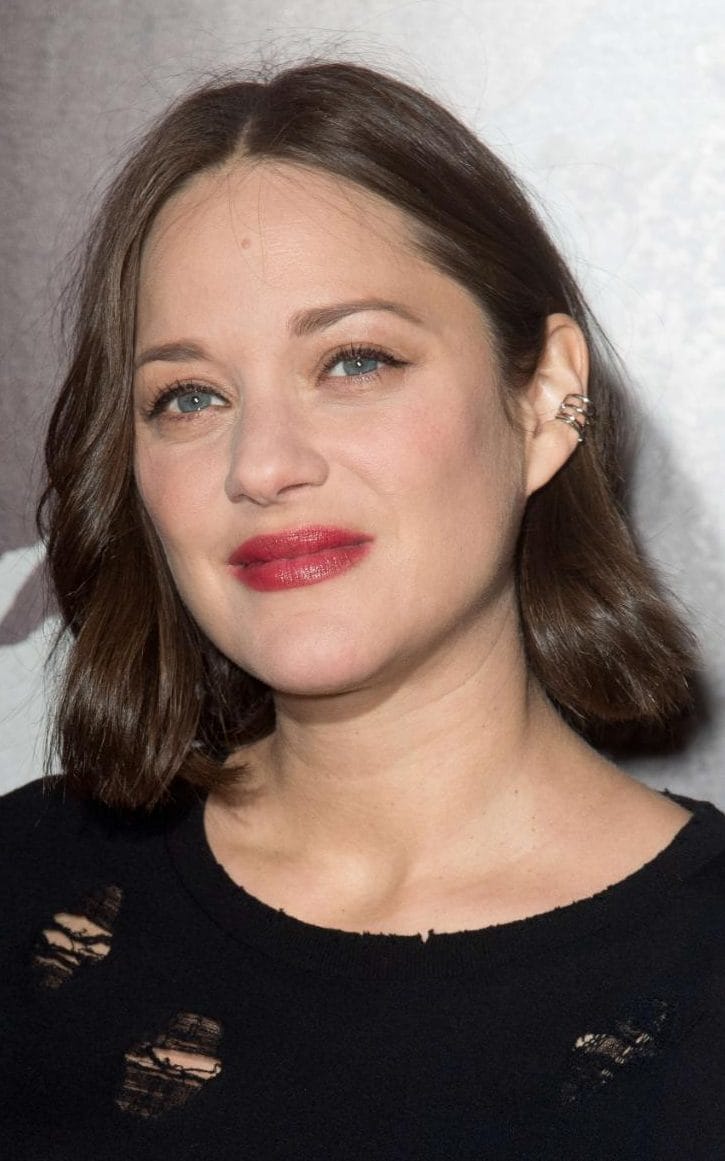
Gender: women